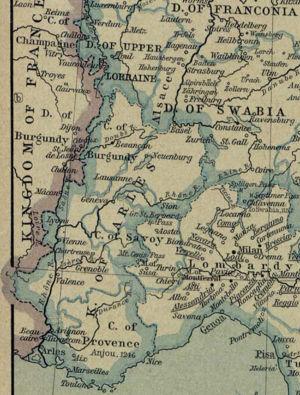
Hugues d'Arles est roi d'Italie, petit-fils de Lothaire II de Lotharingie.
Conrad III de Bourgogne ou de Provence ou Conrad Iᵉʳ d'Arles, dit Conrad le Pacifique fut roi d'Arles ou des Deux Bourgognes de 937 à sa mort. D'ascendance welf, il était le fils de Rodolphe II de Bourgogne. Son fils, Rodolphe III de Bourgogne, lui succéda.
Avignon est une ville du sud de la France, située au confluent du Rhône et de la Durance. C'est la ville où siège le conseil du Grand Avignon. Avignon est le chef-lieu de l'arrondissement d'Avignon et du département de Vaucluse. Ses habitants s'appellent les Avignonnais.
Avignon est une ville du Sud de la France, dans le Vaucluse, qui s'étend sur la rive gauche du Rhône. L'histoire d'Avignon remonte à une occupation dès le Néolithique, elle est de nos jours surnommée la « cité des papes » en raison de l’installation des papes de 1309 à 1423, qui conservèrent des États dans le sud de la France jusqu’à la Révolution.
Le château de Largentière est un château situé sur la commune de Largentière dans le département de l'Ardèche.
Cet article dresse la liste des souverains en terre de Bourgogne, selon les formes successives du pouvoir exercé.